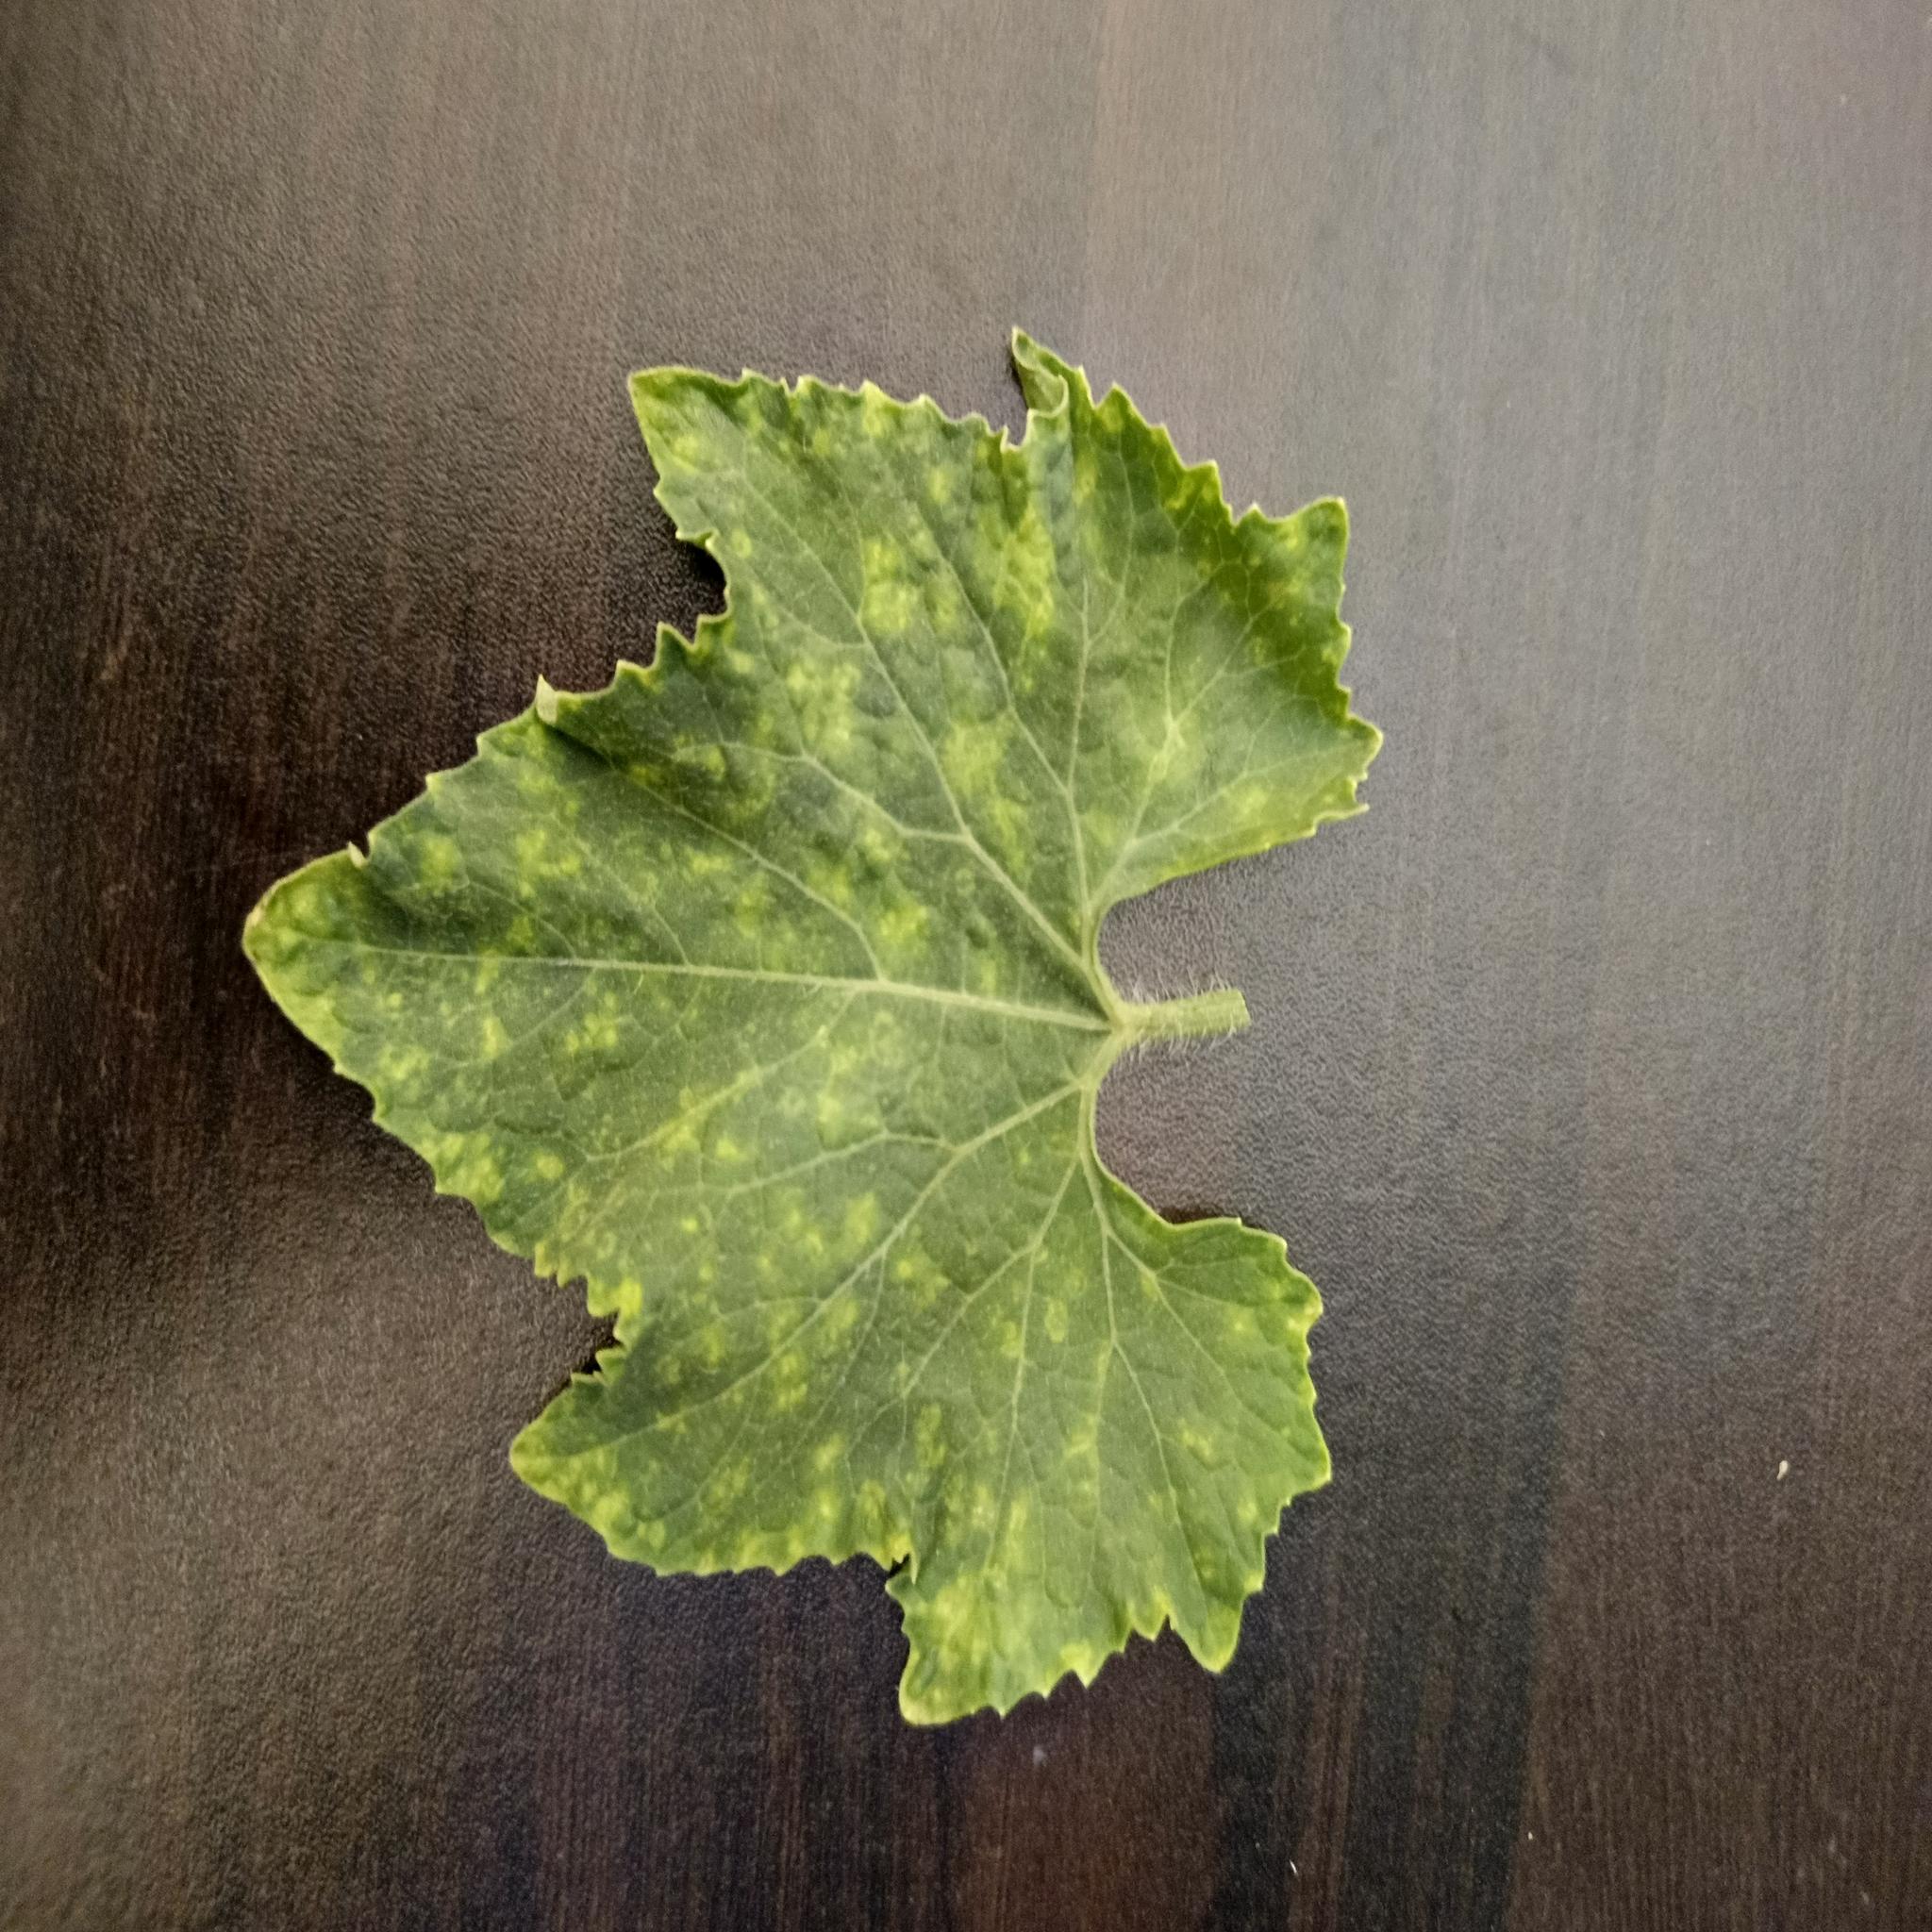
Label: Downy mildew